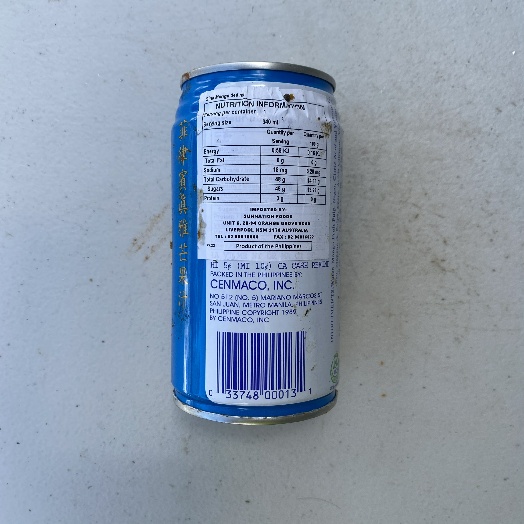
Label: Metal